First Wikipedia edit

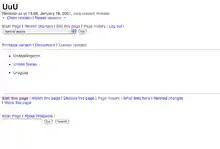
The January 16, 2001, edit of "UuU" that was formerly the earliest-surviving edit in the Wikipedia database

The first edit in Wikipedia's database, to "HomePage", was made on January 15, 2001, and states in its entirety "This is the new WikiPedia!" In December 2021, co-founder Jimmy Wales announced that he would sell a website containing a re-creation of an earlier edit that he said he made and then later deleted, which contained the text "Hello, World!", to the highest bidder as a non-fungible token (NFT).